Western Steppe Herders

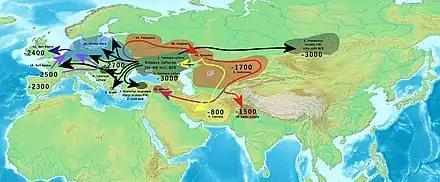
Scheme of Indo-European migrations from c. 3000 to 800 BC

Early Yamnaya individuals, the Afanasievo population, and the individuals of the Poltavka and Catacomb cultures that followed the Yamnaya on the steppe comprise a genetically almost indistinguishable cluster, carrying predominantly R1b Y-DNA haplogroups with a minority of I2a.